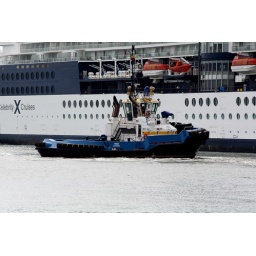
The cruise ship Celebrity Infinity departing Cartegena. Accompanied by the local tug boat &amp;quot;Frey&amp;quot;.